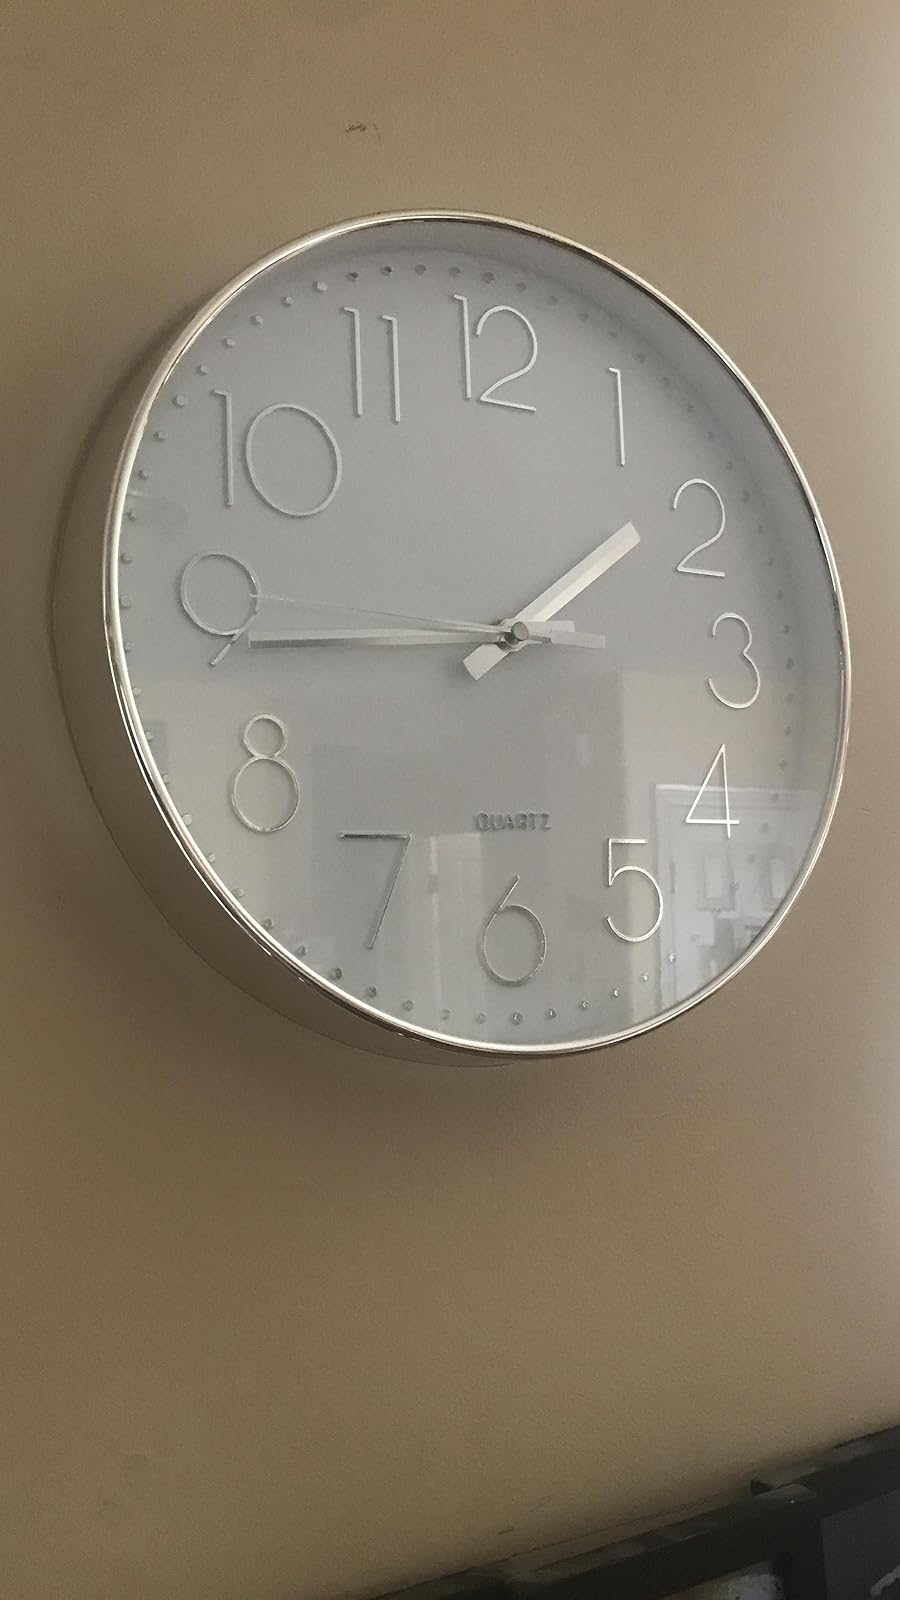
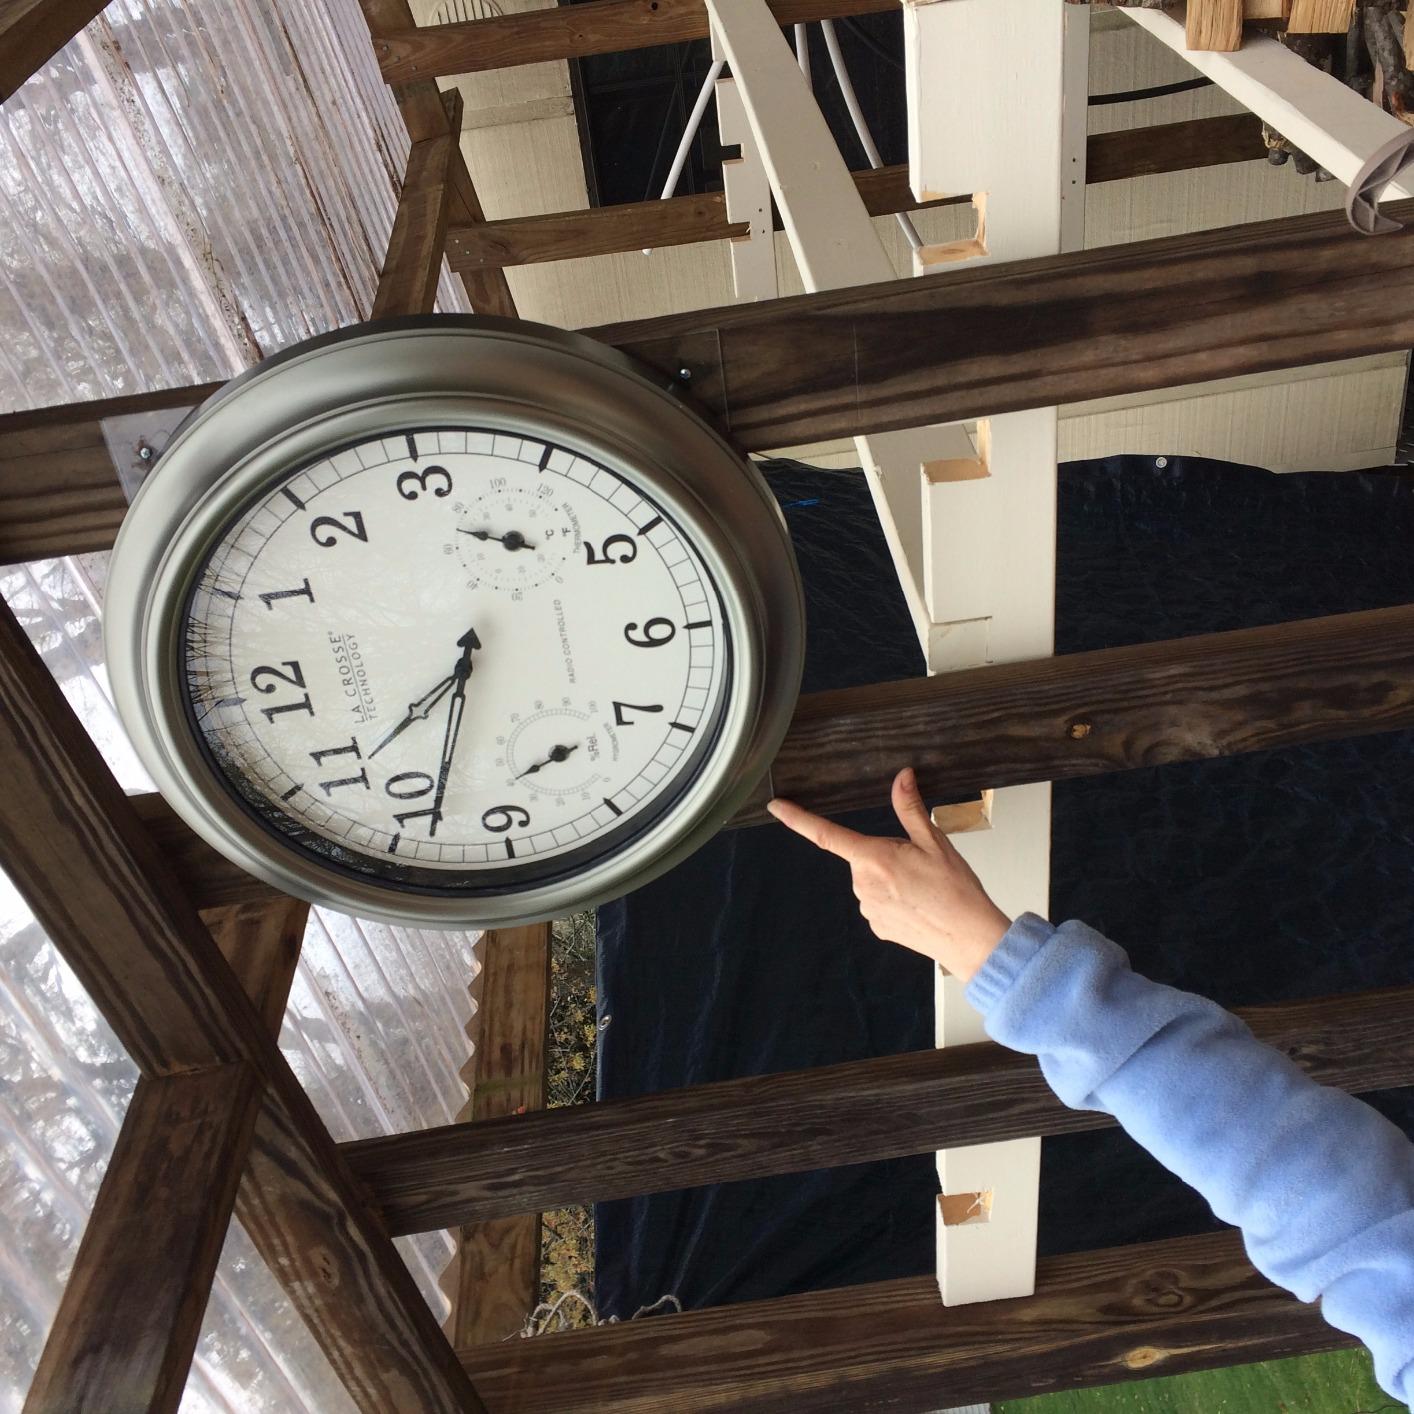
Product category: clock
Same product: no